10 yen note

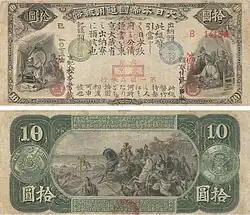
Old national bank note (ten yen)

The idea for in Japan came from Itō Hirobumi when he was studying the United States in 1871. During this time the Meiji government was working to establish a gold-backed monetary system based on Hirobumi's recommendation. The Japanese government accepted Hirobumi's proposal for national bank notes in 1872 by establishing the "National Bank Act" which organized a decentralized "U.S.-style" system of national banks. Each of these banks was chartered by the state to issue notes exchangeable for gold from reserves held by the banks. Permission was eventually given to these private banks allowing national bank notes to be issued in August 1873. These first national bank notes are now referred to as .